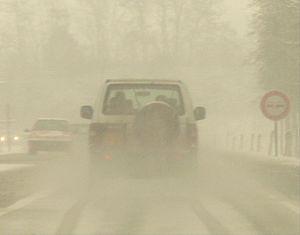
Voiture roulant sur une route salée, sous la neige et soulevant des embruns salés (Alsace, France 2005)
La conduite en hiver est l'ensemble des règles particulières à appliquer lors de la conduite d'un véhicule automobile par un temps hivernal. Les principales particularités sont liées: